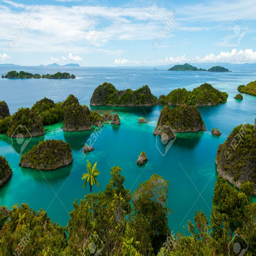
many small green islands in the sea